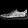
Label: Sneaker